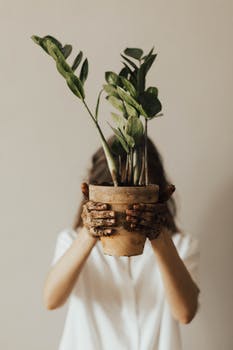
Label: No Watermark